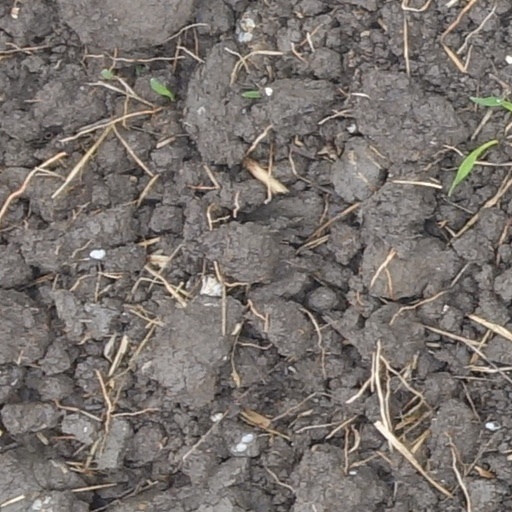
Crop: wheat